Describe the emotion expressed in this image:  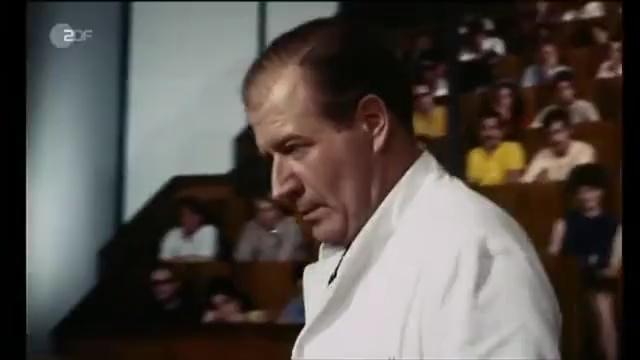
This person displays Suffering, valence and arousal with high intensity.